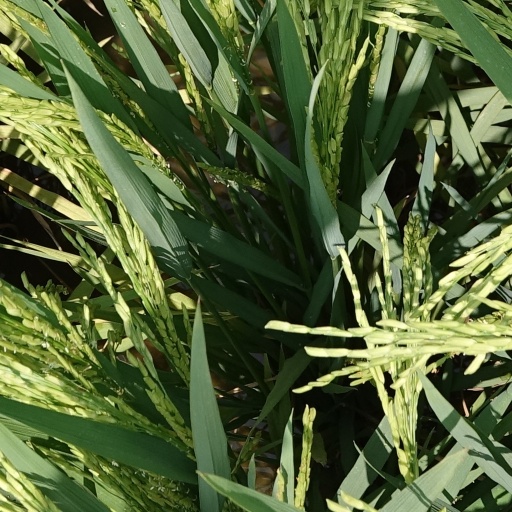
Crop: rice